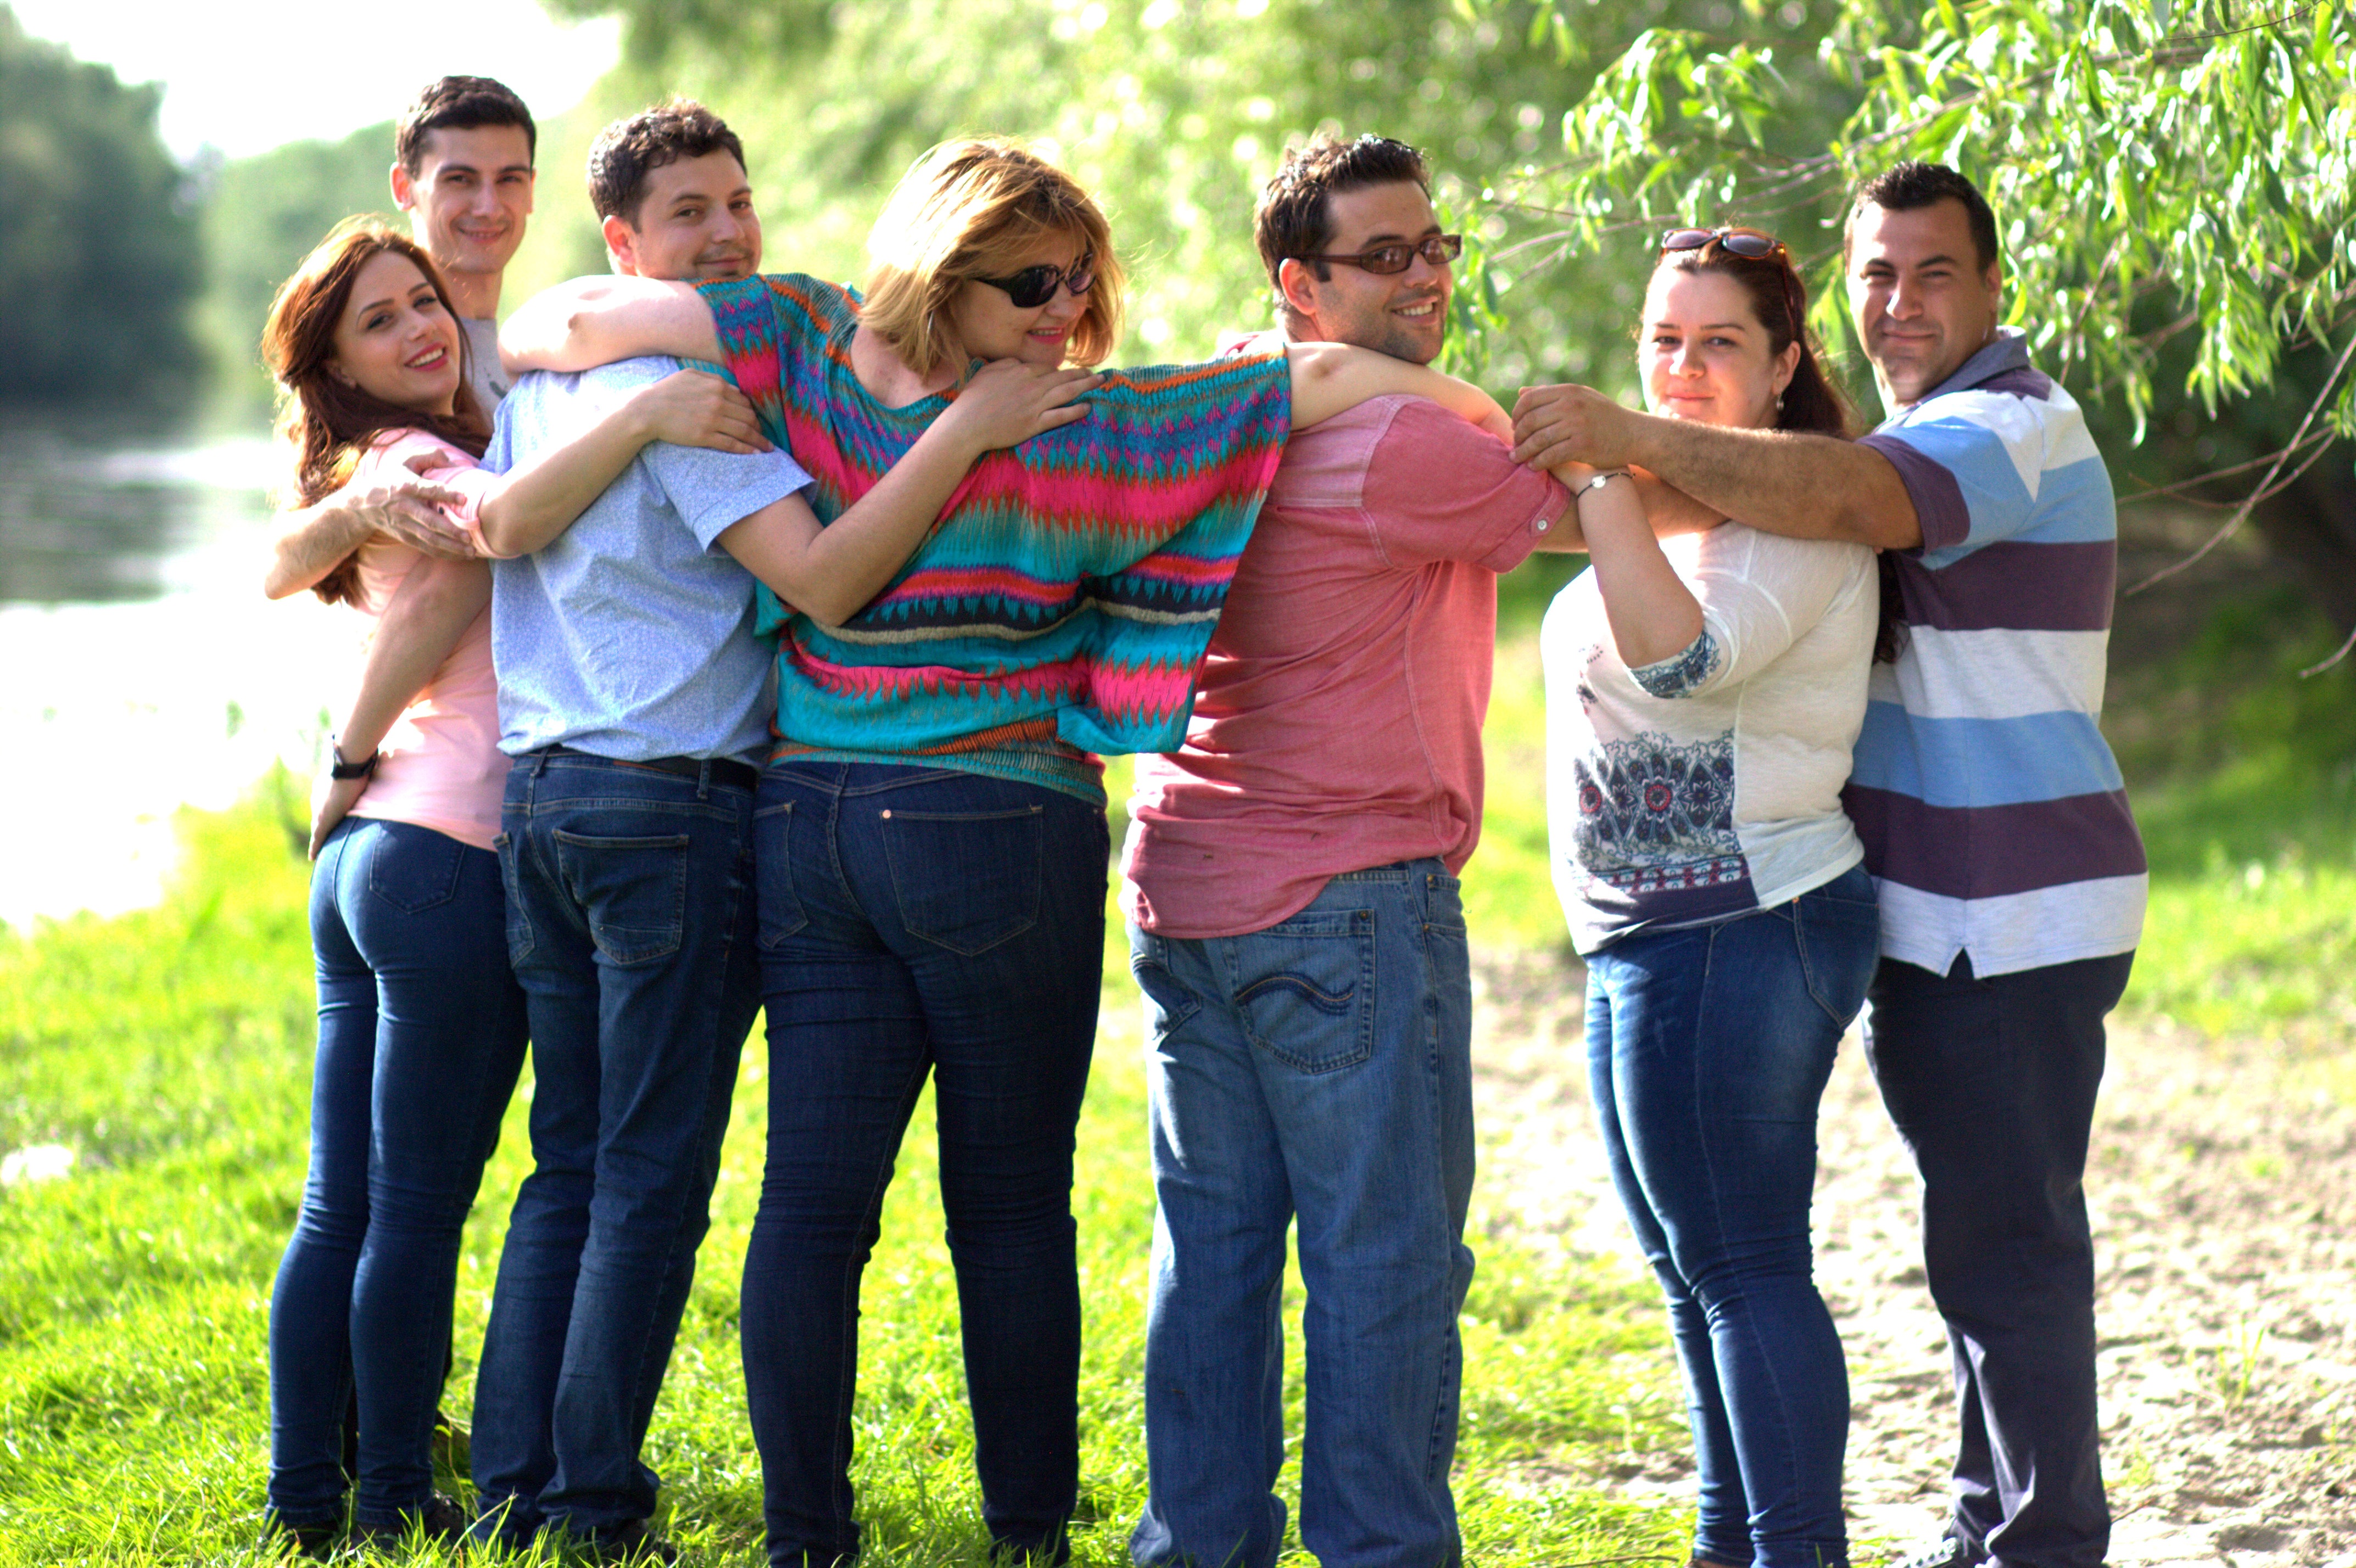
people, love, youth, friendship, buddy, team, funny, joy, the gang